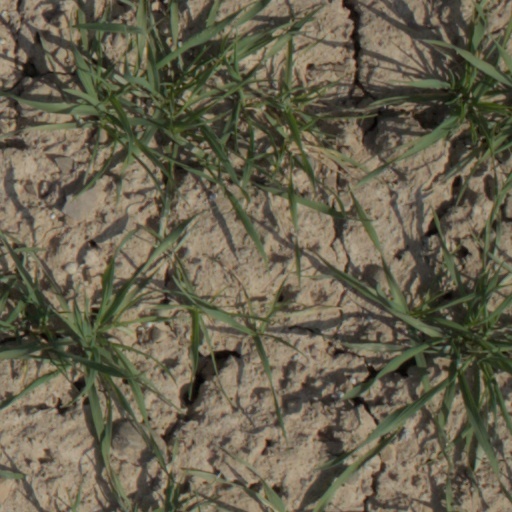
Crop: wheat